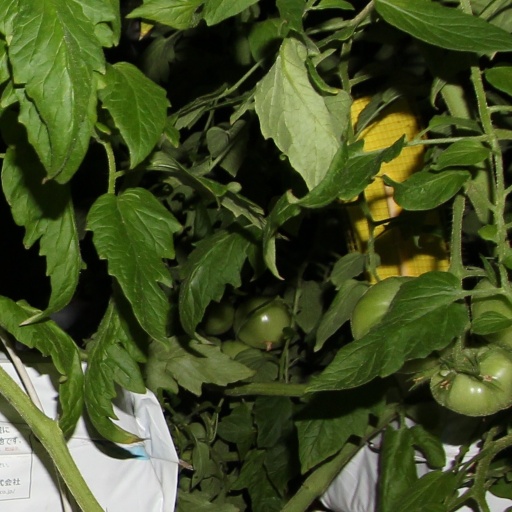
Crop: tomato